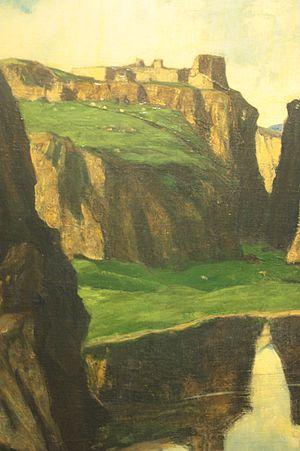
David Young Cameron, né le 28 juin 1865 à Glasgow et mort le 16 septembre 1945 à Perth, est un artiste peintre et un graveur écossais. Il est un membre de la Royal Academy. Il est le frère de Katharine Cameron.